Trade promotion (marketing)

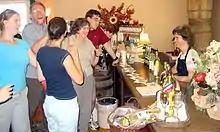
Free Wine Tasting

In 2004, less than 30% of Trade Promotions in the Consumer Packaged Goods industry were profitable. Several issues cause such lack of profitability. Some potential problems associated with trade promotions programs are costs, the potential impact on small manufacturers, and the tendency to rely too much on trade promotions to move merchandise.